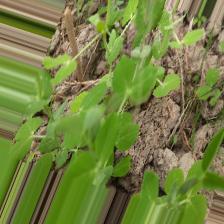
Label: Powdery Mildew